Trinity Tales

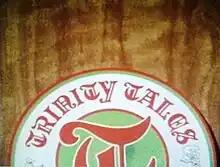
Credit sequence segueing from medieval illustration to pub beer-mat

Trinity Tales is a 1975 British television series, consisting of six 50-minute programmes, written by Alan Plater and shown on BBC2. It was loosely based on Geoffrey Chaucer's "Canterbury Tales", updated to a modern setting.